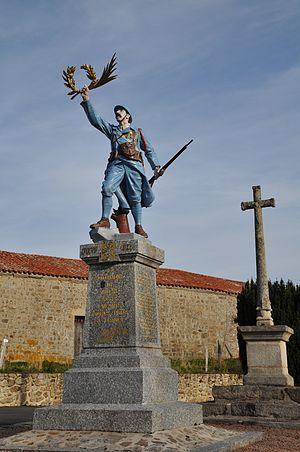
ROCHE
Roche, également appelée Roche-en-Forez, est une commune française située dans le département de la Loire en région Auvergne-Rhône-Alpes, et faisant partie de Loire Forez Agglomération.
Le Poilu victorieux, aussi appelé Poilu de la Victoire, est une œuvre du sculpteur français Eugène Bénet, réalisée en 1920. Représentant un poilu, un soldat français de la Première Guerre mondiale, et destinée aux monuments aux morts, elle en orne plusieurs centaines à travers la France.